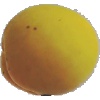
Label: Peach 2